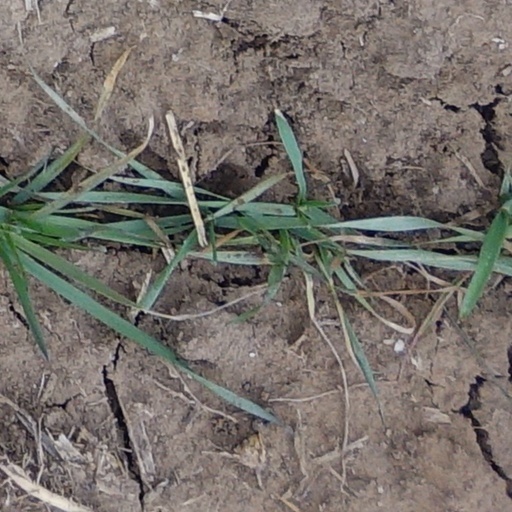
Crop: wheat